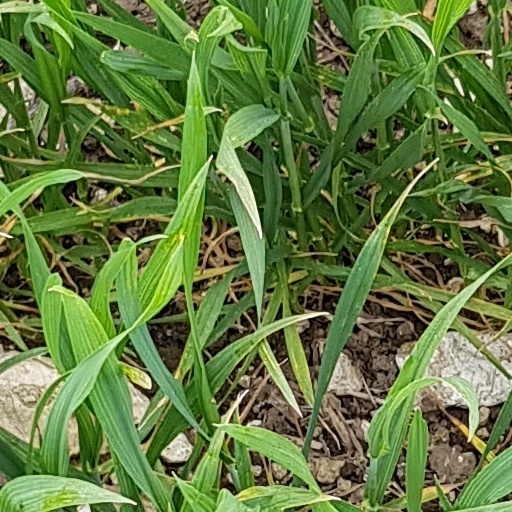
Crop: wheat